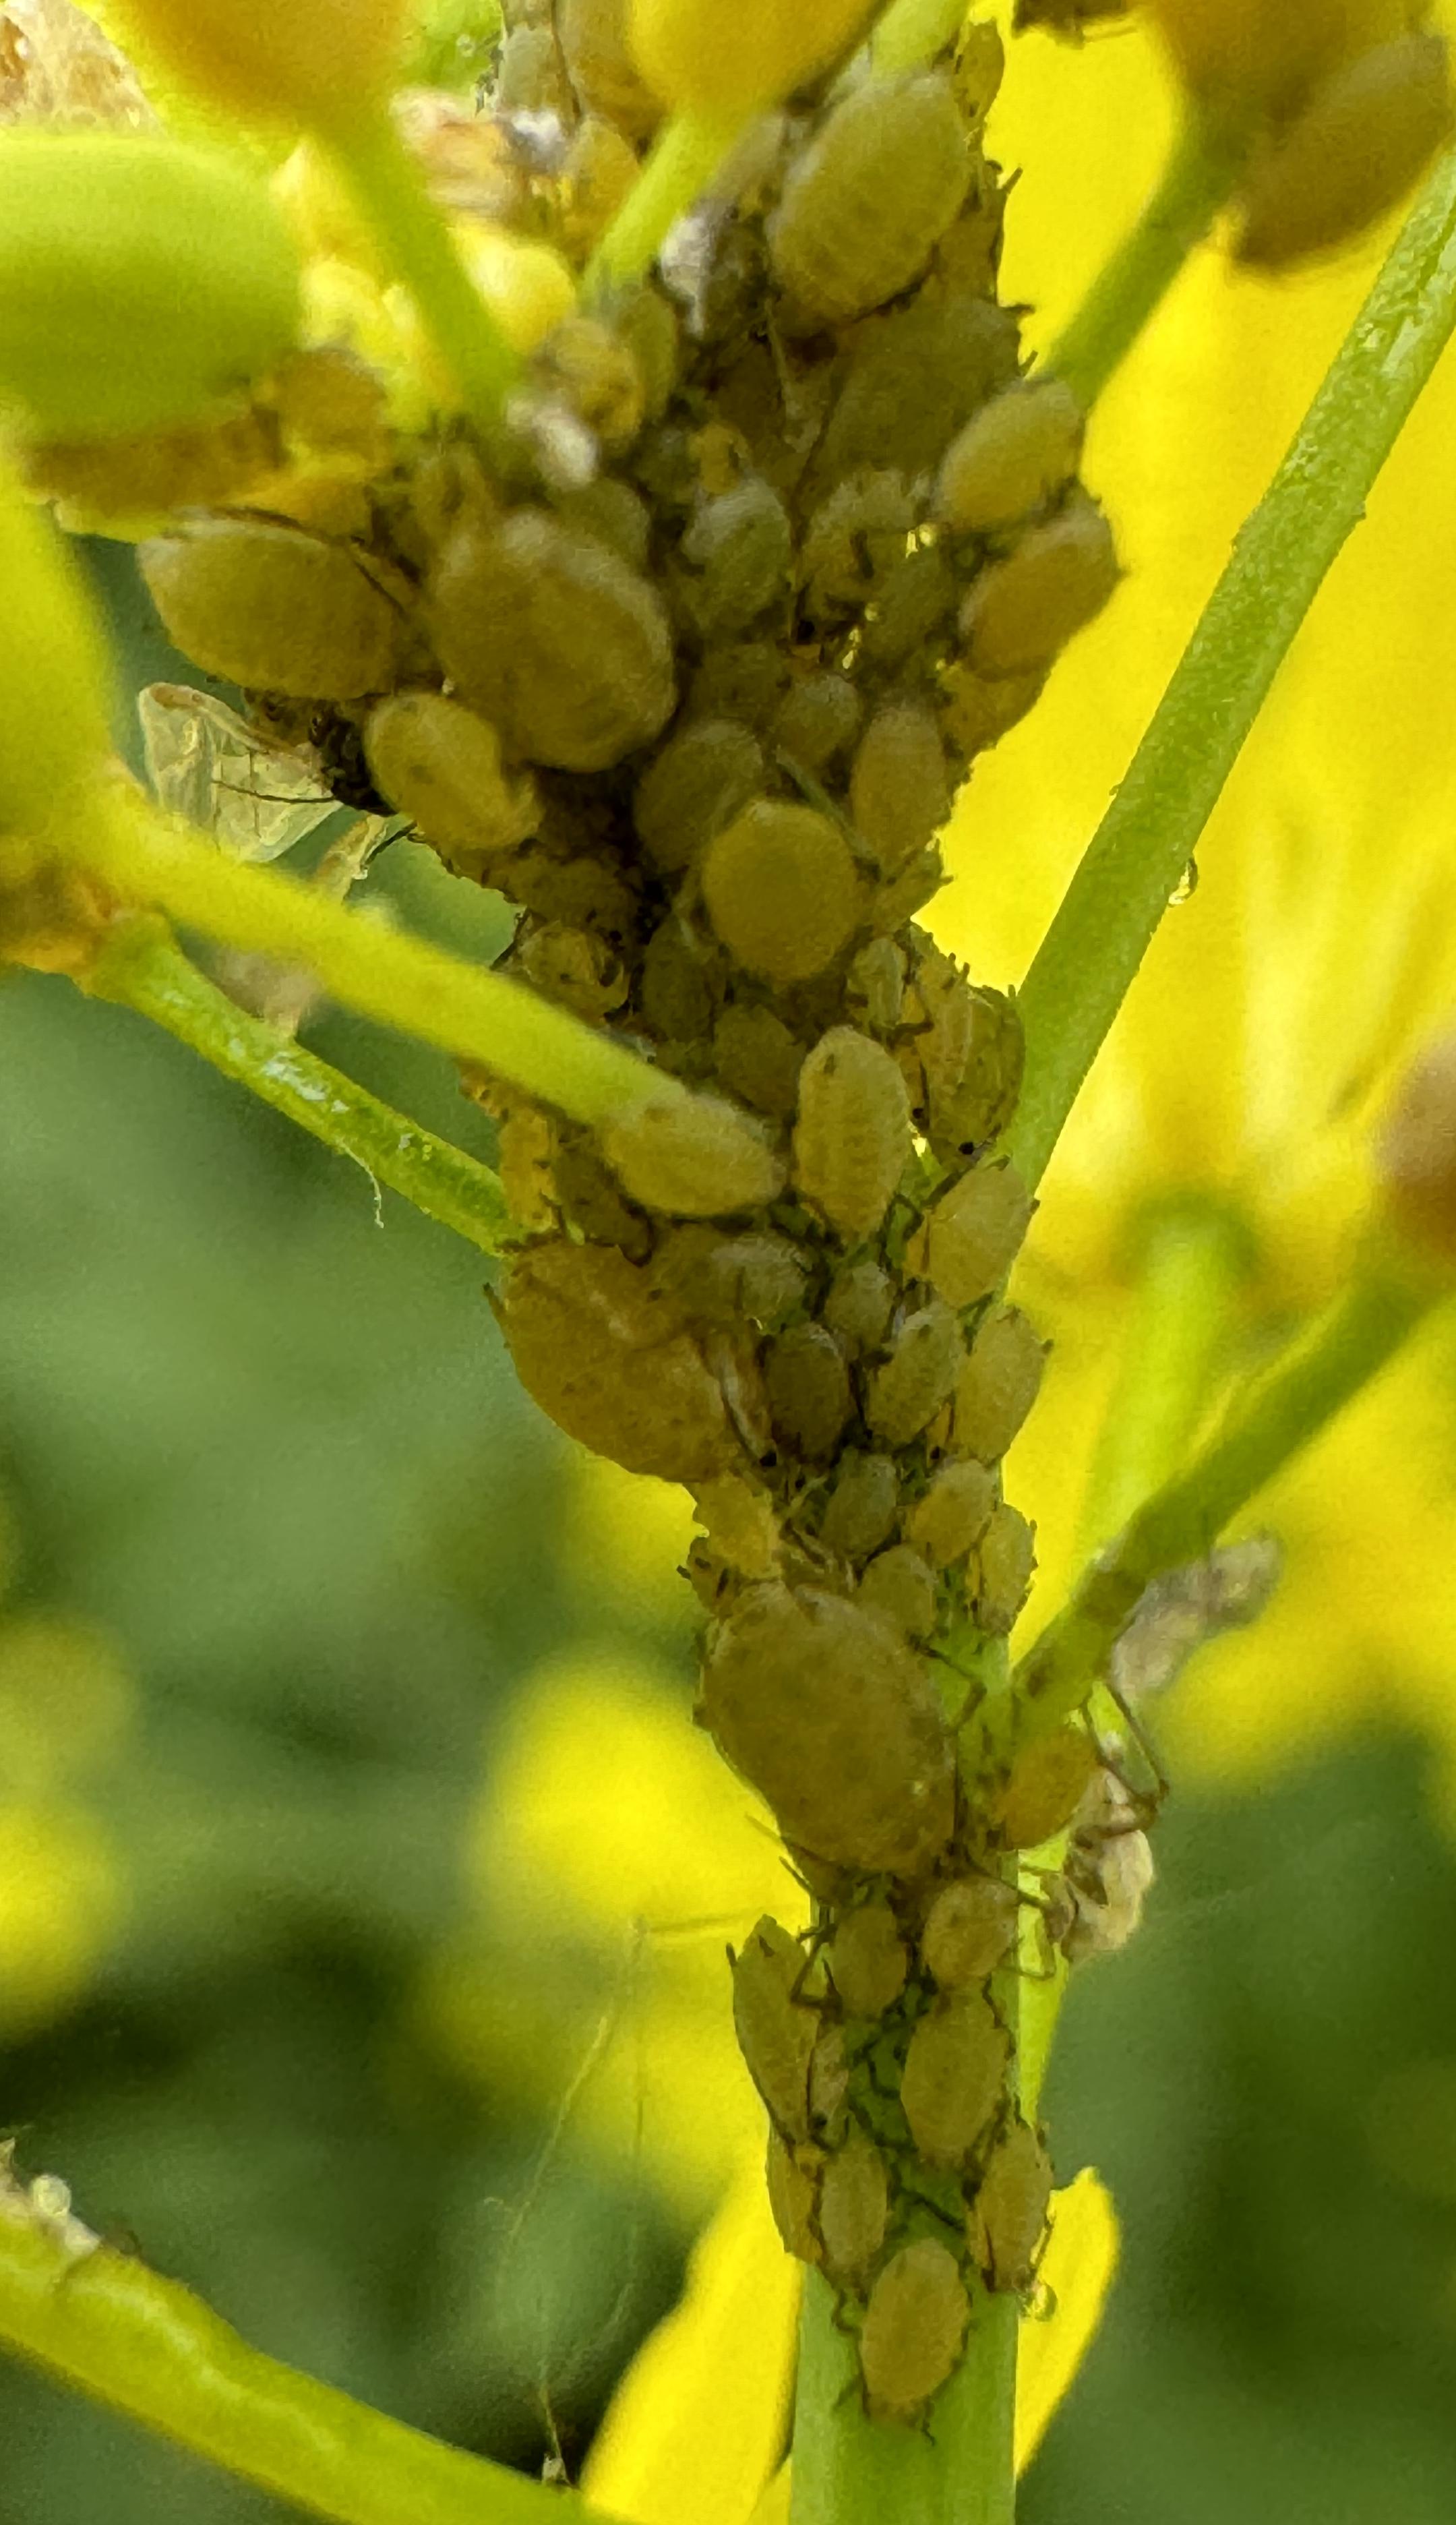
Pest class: turnip_aphid